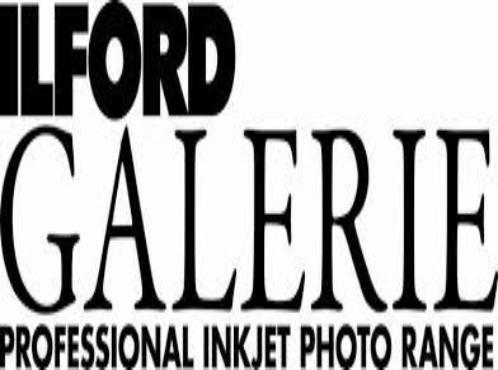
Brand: Ilford Photo
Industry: Electronic